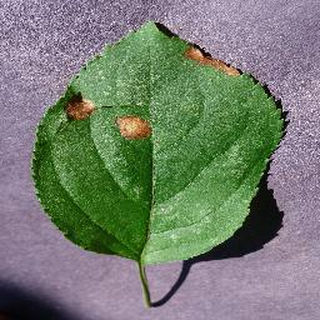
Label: apple_black_rot